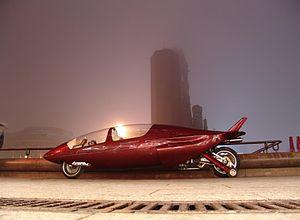
Un véhicule est « ce qui sert à transmettre, à transporter » mais cet article se focalise sur ce qui concerne le transport physique, quel que soit le milieu et les moyens mis en œuvre pour y arriver.
Une moto « pieds en avant » est une classe de motos qui veut voir d'un œil nouveau le concept du deux-roues, et créer une nouvelle forme pratique de transport de personnes. Le nom de « pieds en avant » a d'abord été utilisé par Royce Creasey et désigne la position assise du pilote, avec les deux pieds en avant des mains comme dans une voiture, contrairement aux vélos où le pilote est à califourchon et les mains sont en avant des pieds. Comme il existe d'autres types de moto qui ont une position « pieds en avant », un autre terme parfois utilisé est véhicule avancé à piste unique.